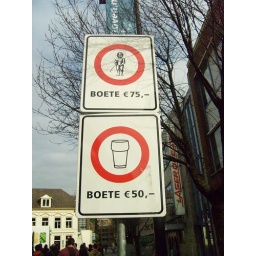
Een dag-excursie, georganiseerd door Cheops, in het (uiteindelijk niet zo) zonnige zuiden van Nederland: Eindhoven!